Prattville Dragoons

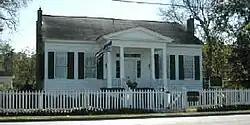
The George L. Smith Cottage, (now the Prattaugian Museum.)

The Prattville Dragoons were a company of men from the city of Prattville, and Autauga County, Alabama, organized for Confederate service during the American Civil War of 1861-1865.